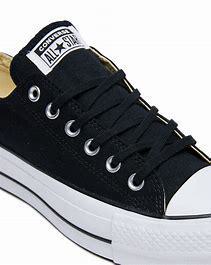
Brand: Converse
Model: Chuck Taylor All